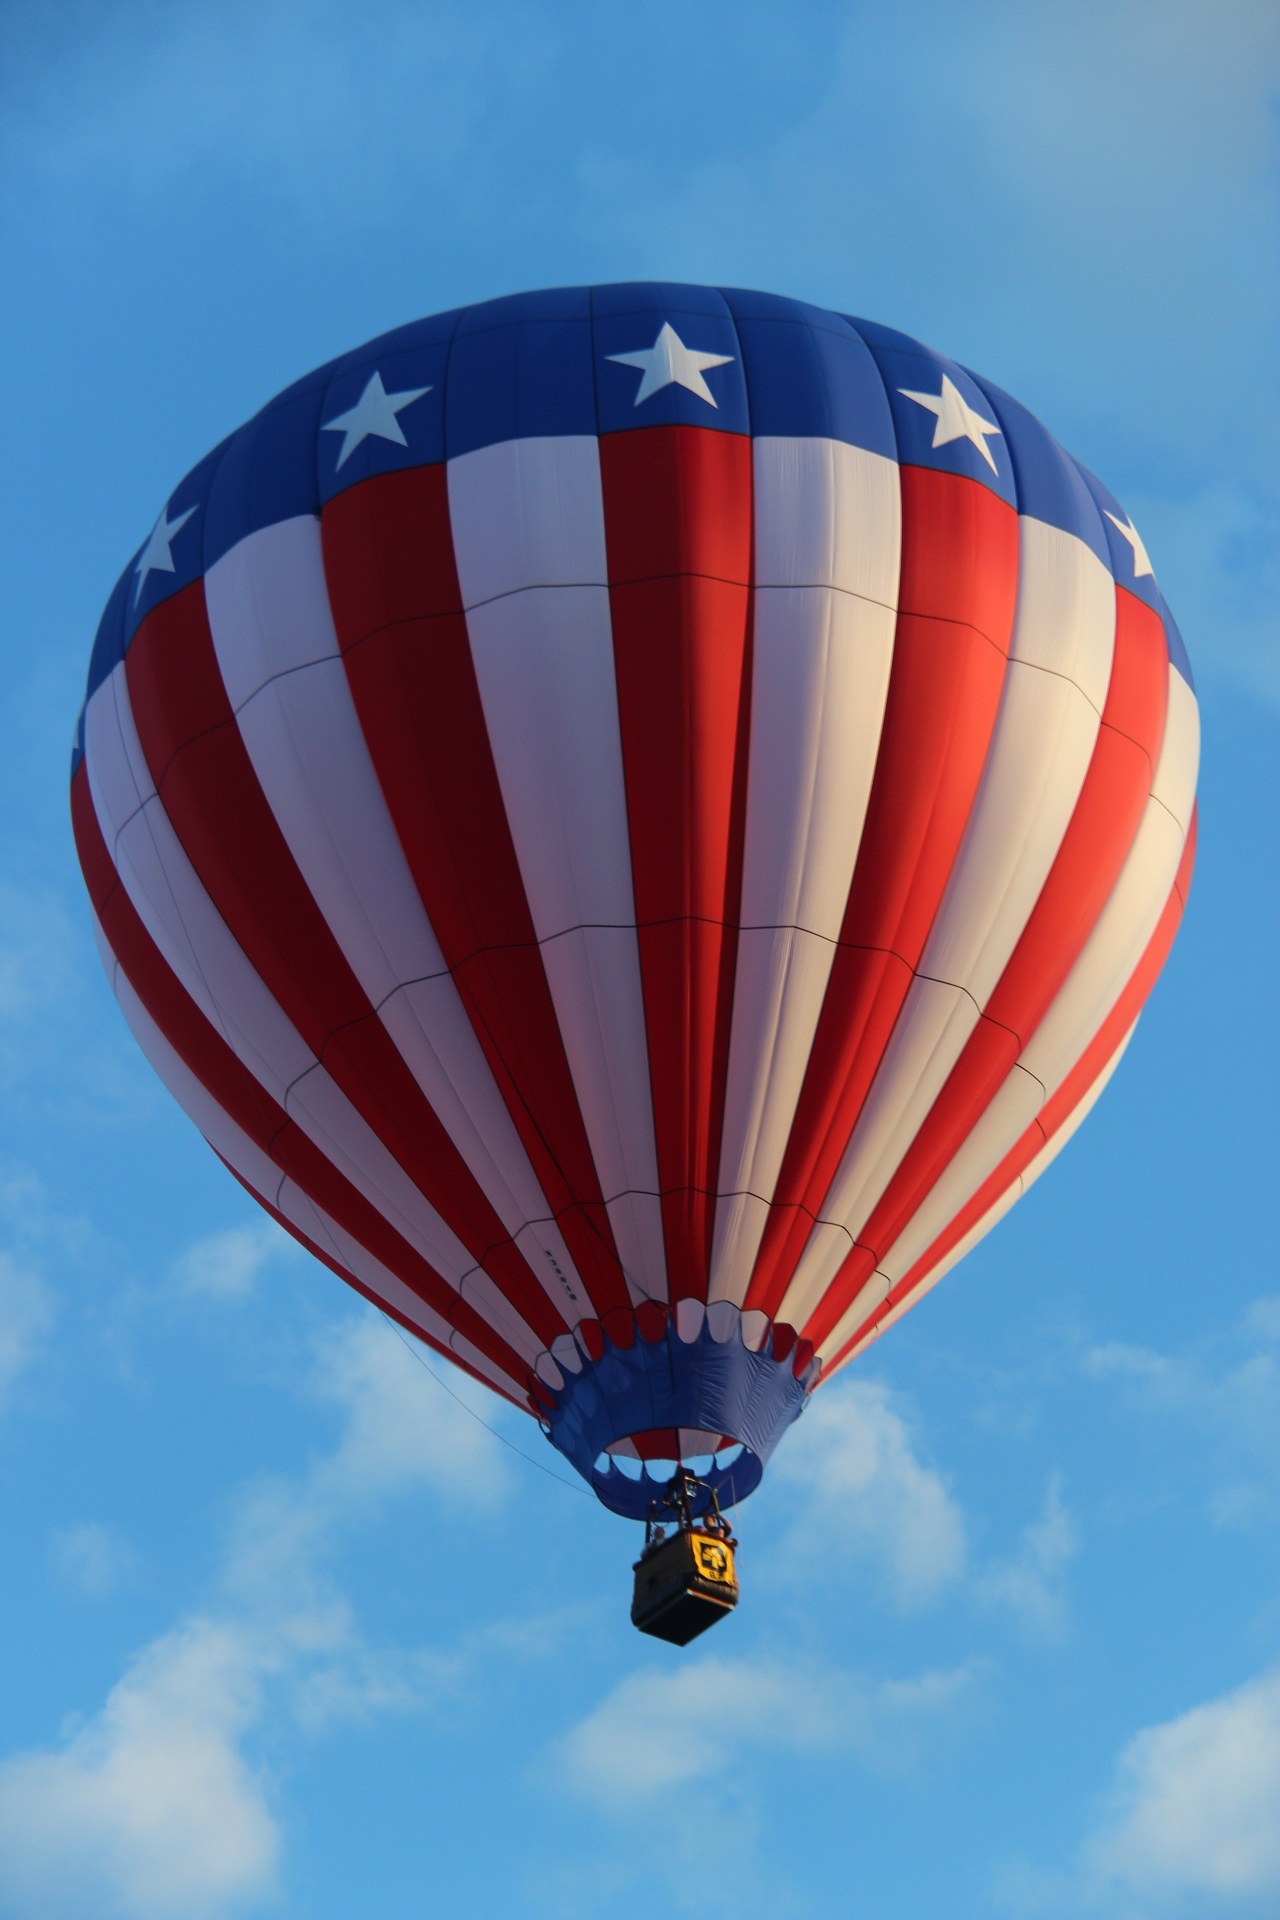
wing, sky, balloon, hot air balloon, flying, aircraft, vehicle, usa, america, toy, hot air ballooning, atmosphere of earth, executive car